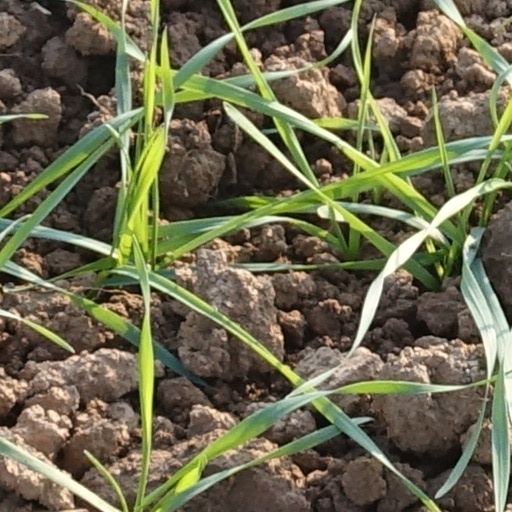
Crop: wheat